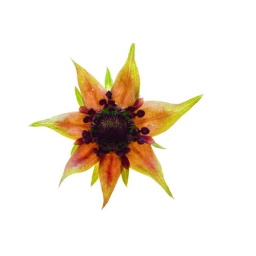
flower in white